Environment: real
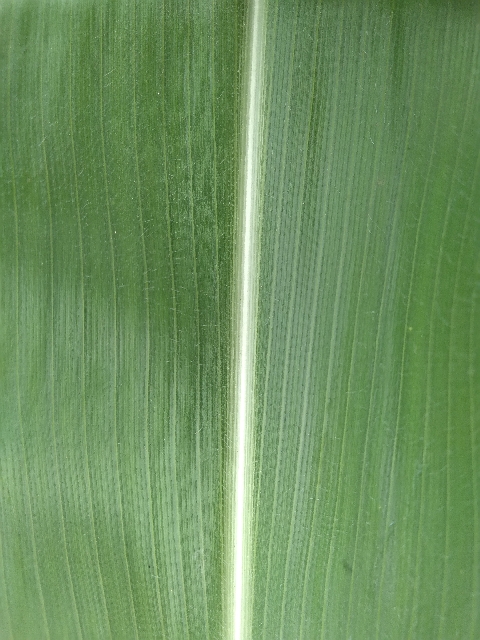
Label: healthy